Zvi Preigerzon

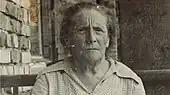
Zvi Preigerzon's mother Rachel Preigerzon (maiden name Rachel Galperina)

Zvi-Gersh (or Hirsh) Preigerzon was born on October 26, 1900, in his family home at Shepetivka, Khmelnytskyi Oblast, in what is today a part of western Ukraine. One of three brothers born to Israel Preigerzon (1872–1922) of Krasyliv – a small businessman in the cloth industry, and Rachel (Raisa) nee Galperina (1872–1922) also of Krasyliv. Rachel was of the Volhynia line of Rabbi Dov-Ber Karasik. Zvi's parents gave the future author a traditional religious education; the family celebrated Jewish traditions and spoke Hebrew and Yiddish. Zvi's father made it his task to introduce his children to "new" Hebrew literature and commonly read from the works of Abraham Mapu and Judah Leib Gordon and Jewish periodicals of those days.